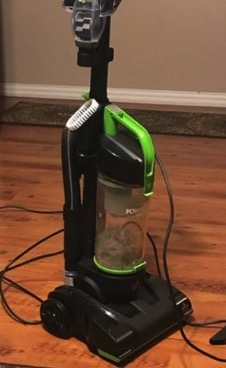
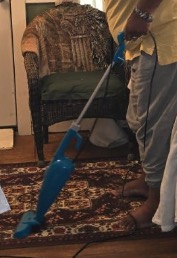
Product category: items_vacuum
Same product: no